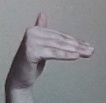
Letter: khaa